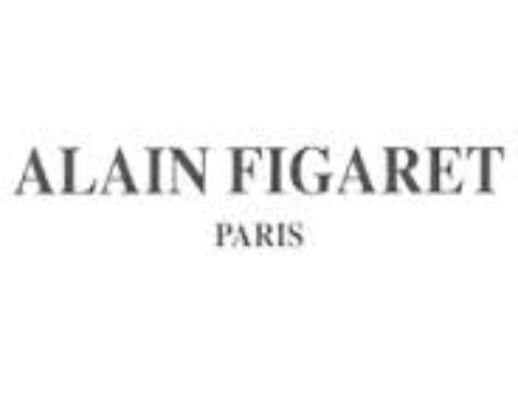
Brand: Alain Figaret
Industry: Clothes